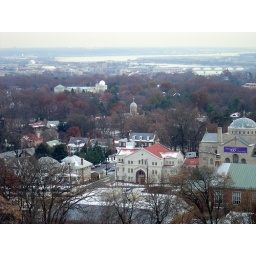
Snapped from the top floor of the Washington National Cathedral in December, through the glass window.